Seth Jermy

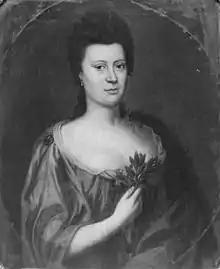
Mrs Mary Piggott (née Martin) Jermy, wearing the dress she wore for an audience with Queen Anne

In 1692, Seth Jermy married Mary (née Martin) Piggott (1660–1738), widow of Captain Joseph Piggott of the Royal Navy, with whom Jermy had served on HMS "Monmouth" and "Edgar". After her husband's death she moved to Dorset to live with her daughter. They were the parents of two surviving children,